Old Bridge, Bridgend

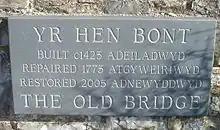
The Old Bridge stone plaque

The bridge was last used by motor vehicles in 1920. In 2005 the bridge was restored and again in 2011 with its cobbled footway relaid using traditional lime mortar. The bridge now has statutory protection as a scheduled ancient monument (GM049) and grade II* listed structure. It is still used as a footbridge with the width of the bridge being .